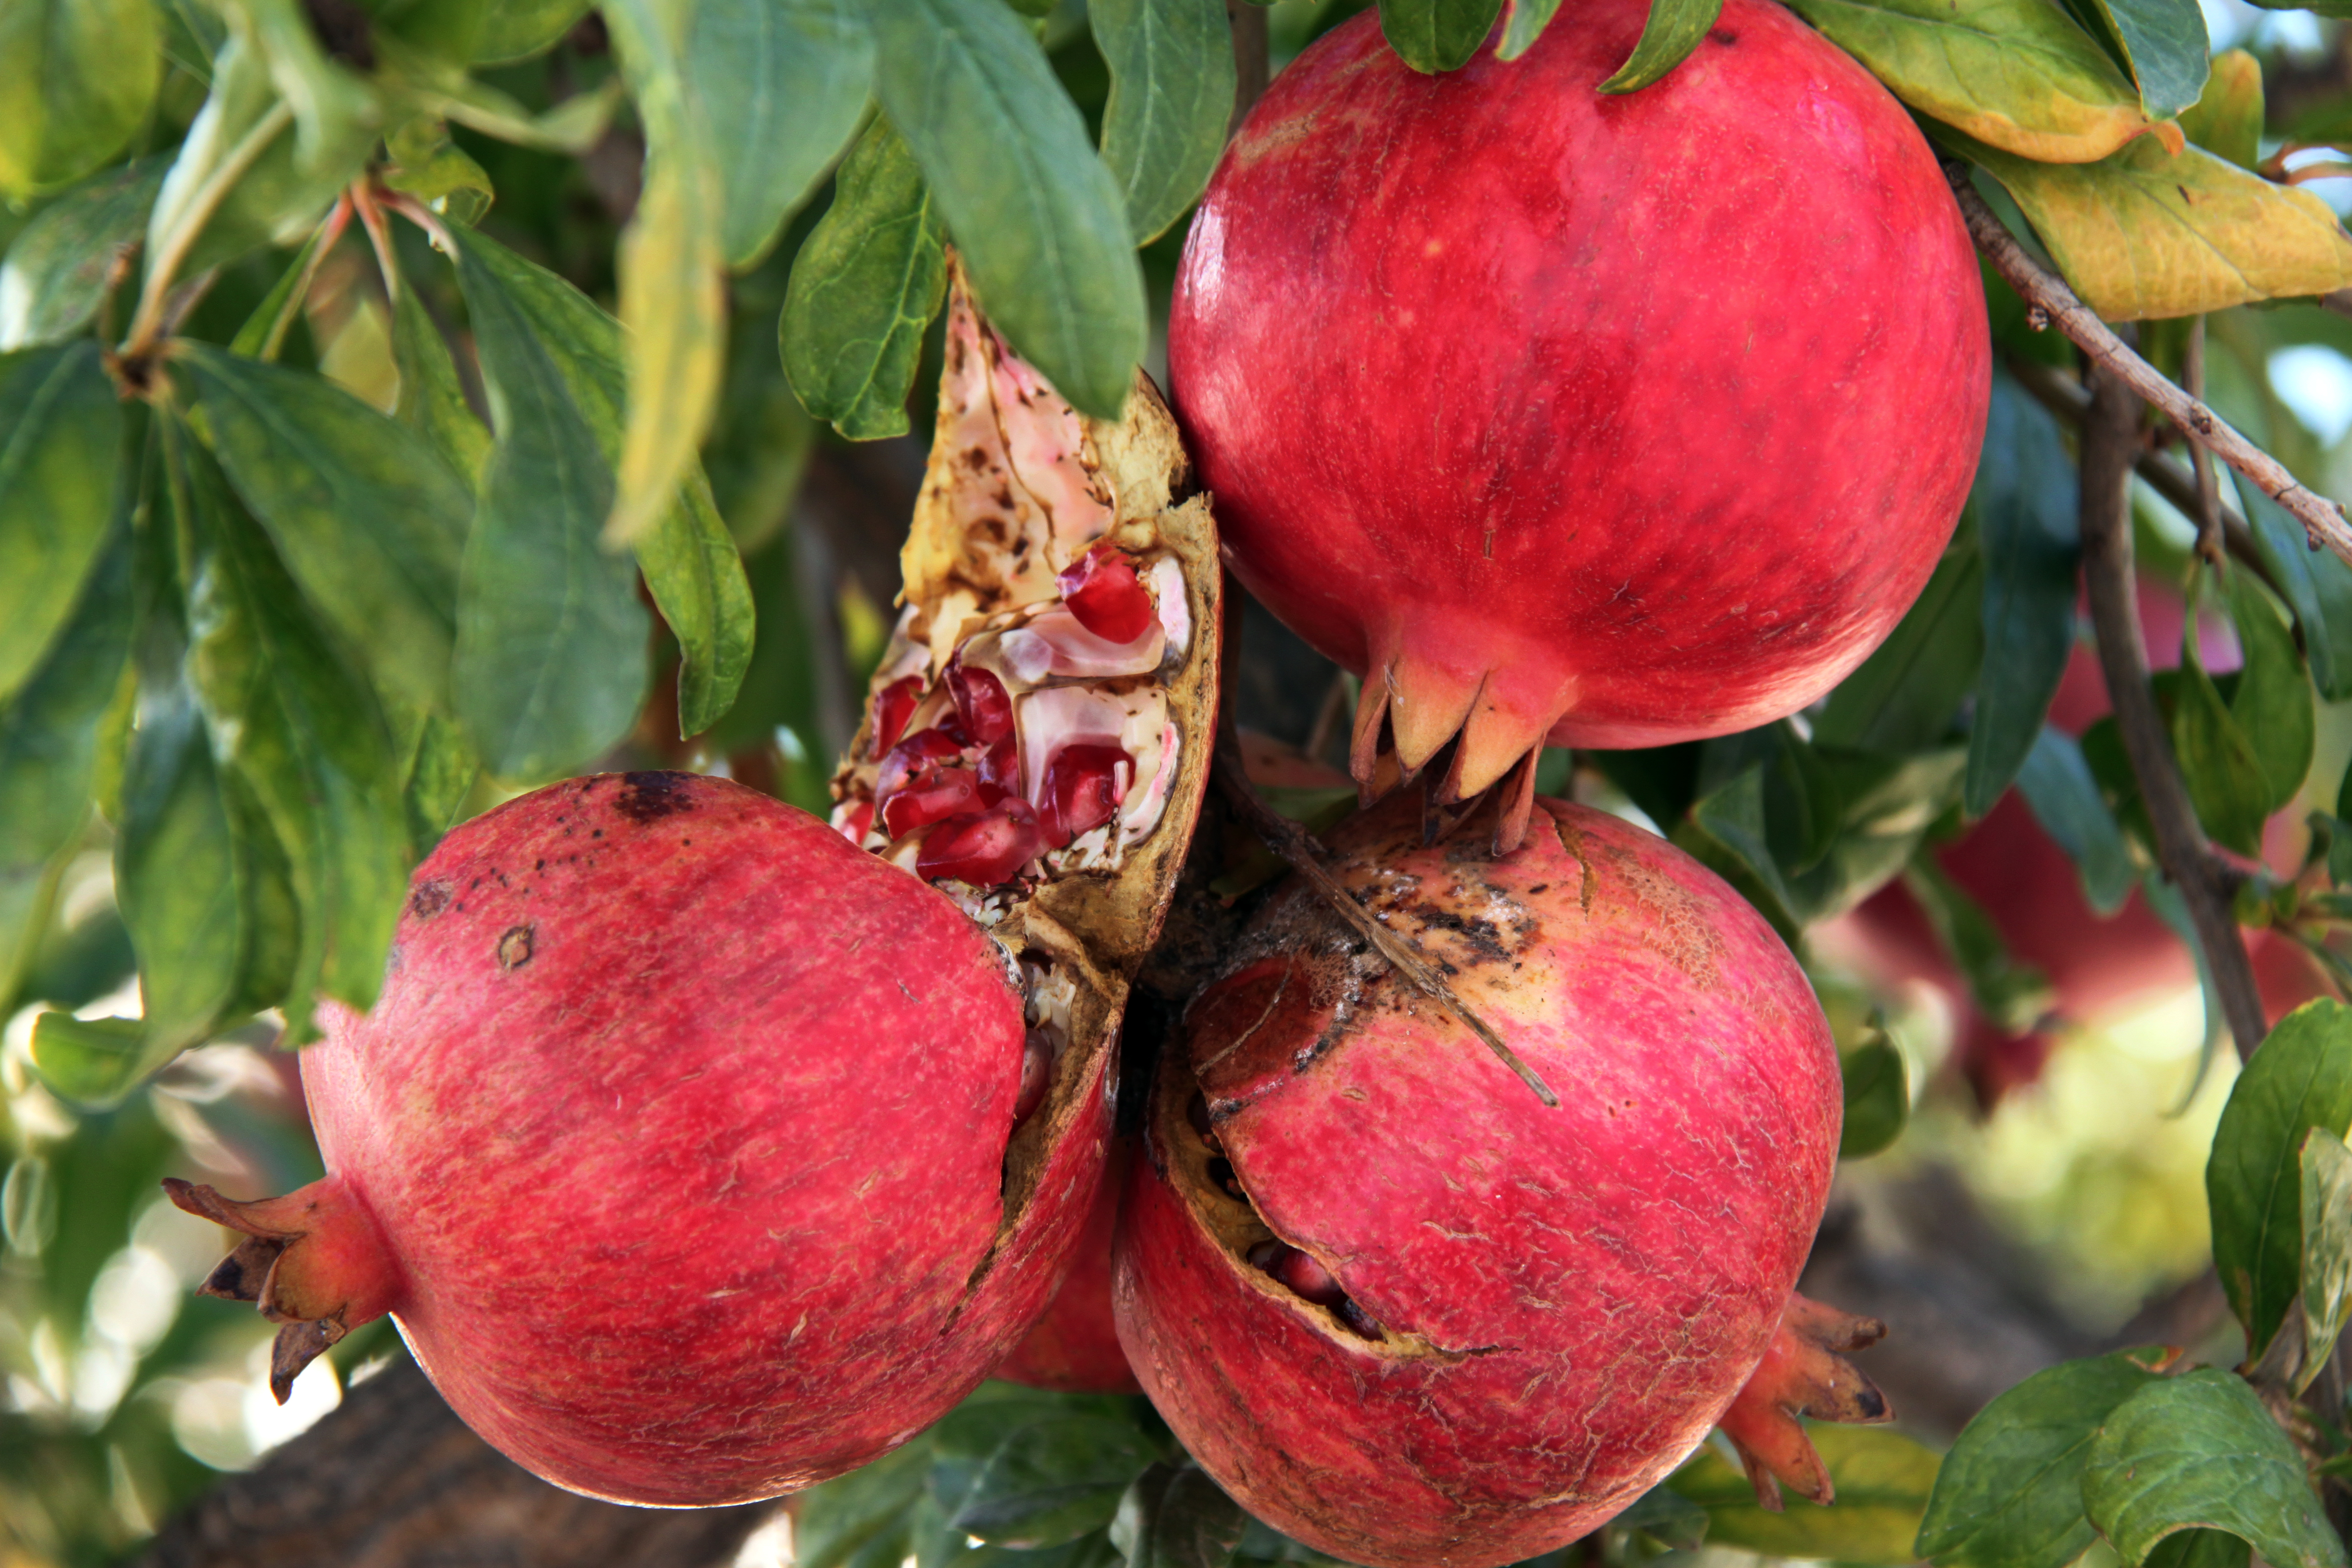
plant, fruit, sweet, grenadier, restaurant, home, summer, orange, dish, meal, food, green, red, produce, macro, space, yellow, garden, pink, lunch, milk, healthy, dessert, cuisine, pomegranate, local food, natural foods, apple, fruit tree, syzygium malaccense, peach, gooseberry, shrub